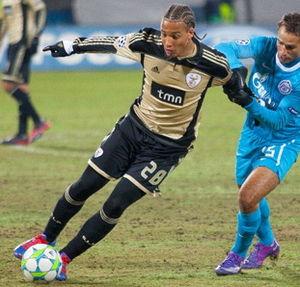
Axel Witsel est un footballeur international belge, né le 12 janvier 1989 à Liège en Belgique. Il évolue actuellement au poste de milieu défensif au Borussia Dortmund.